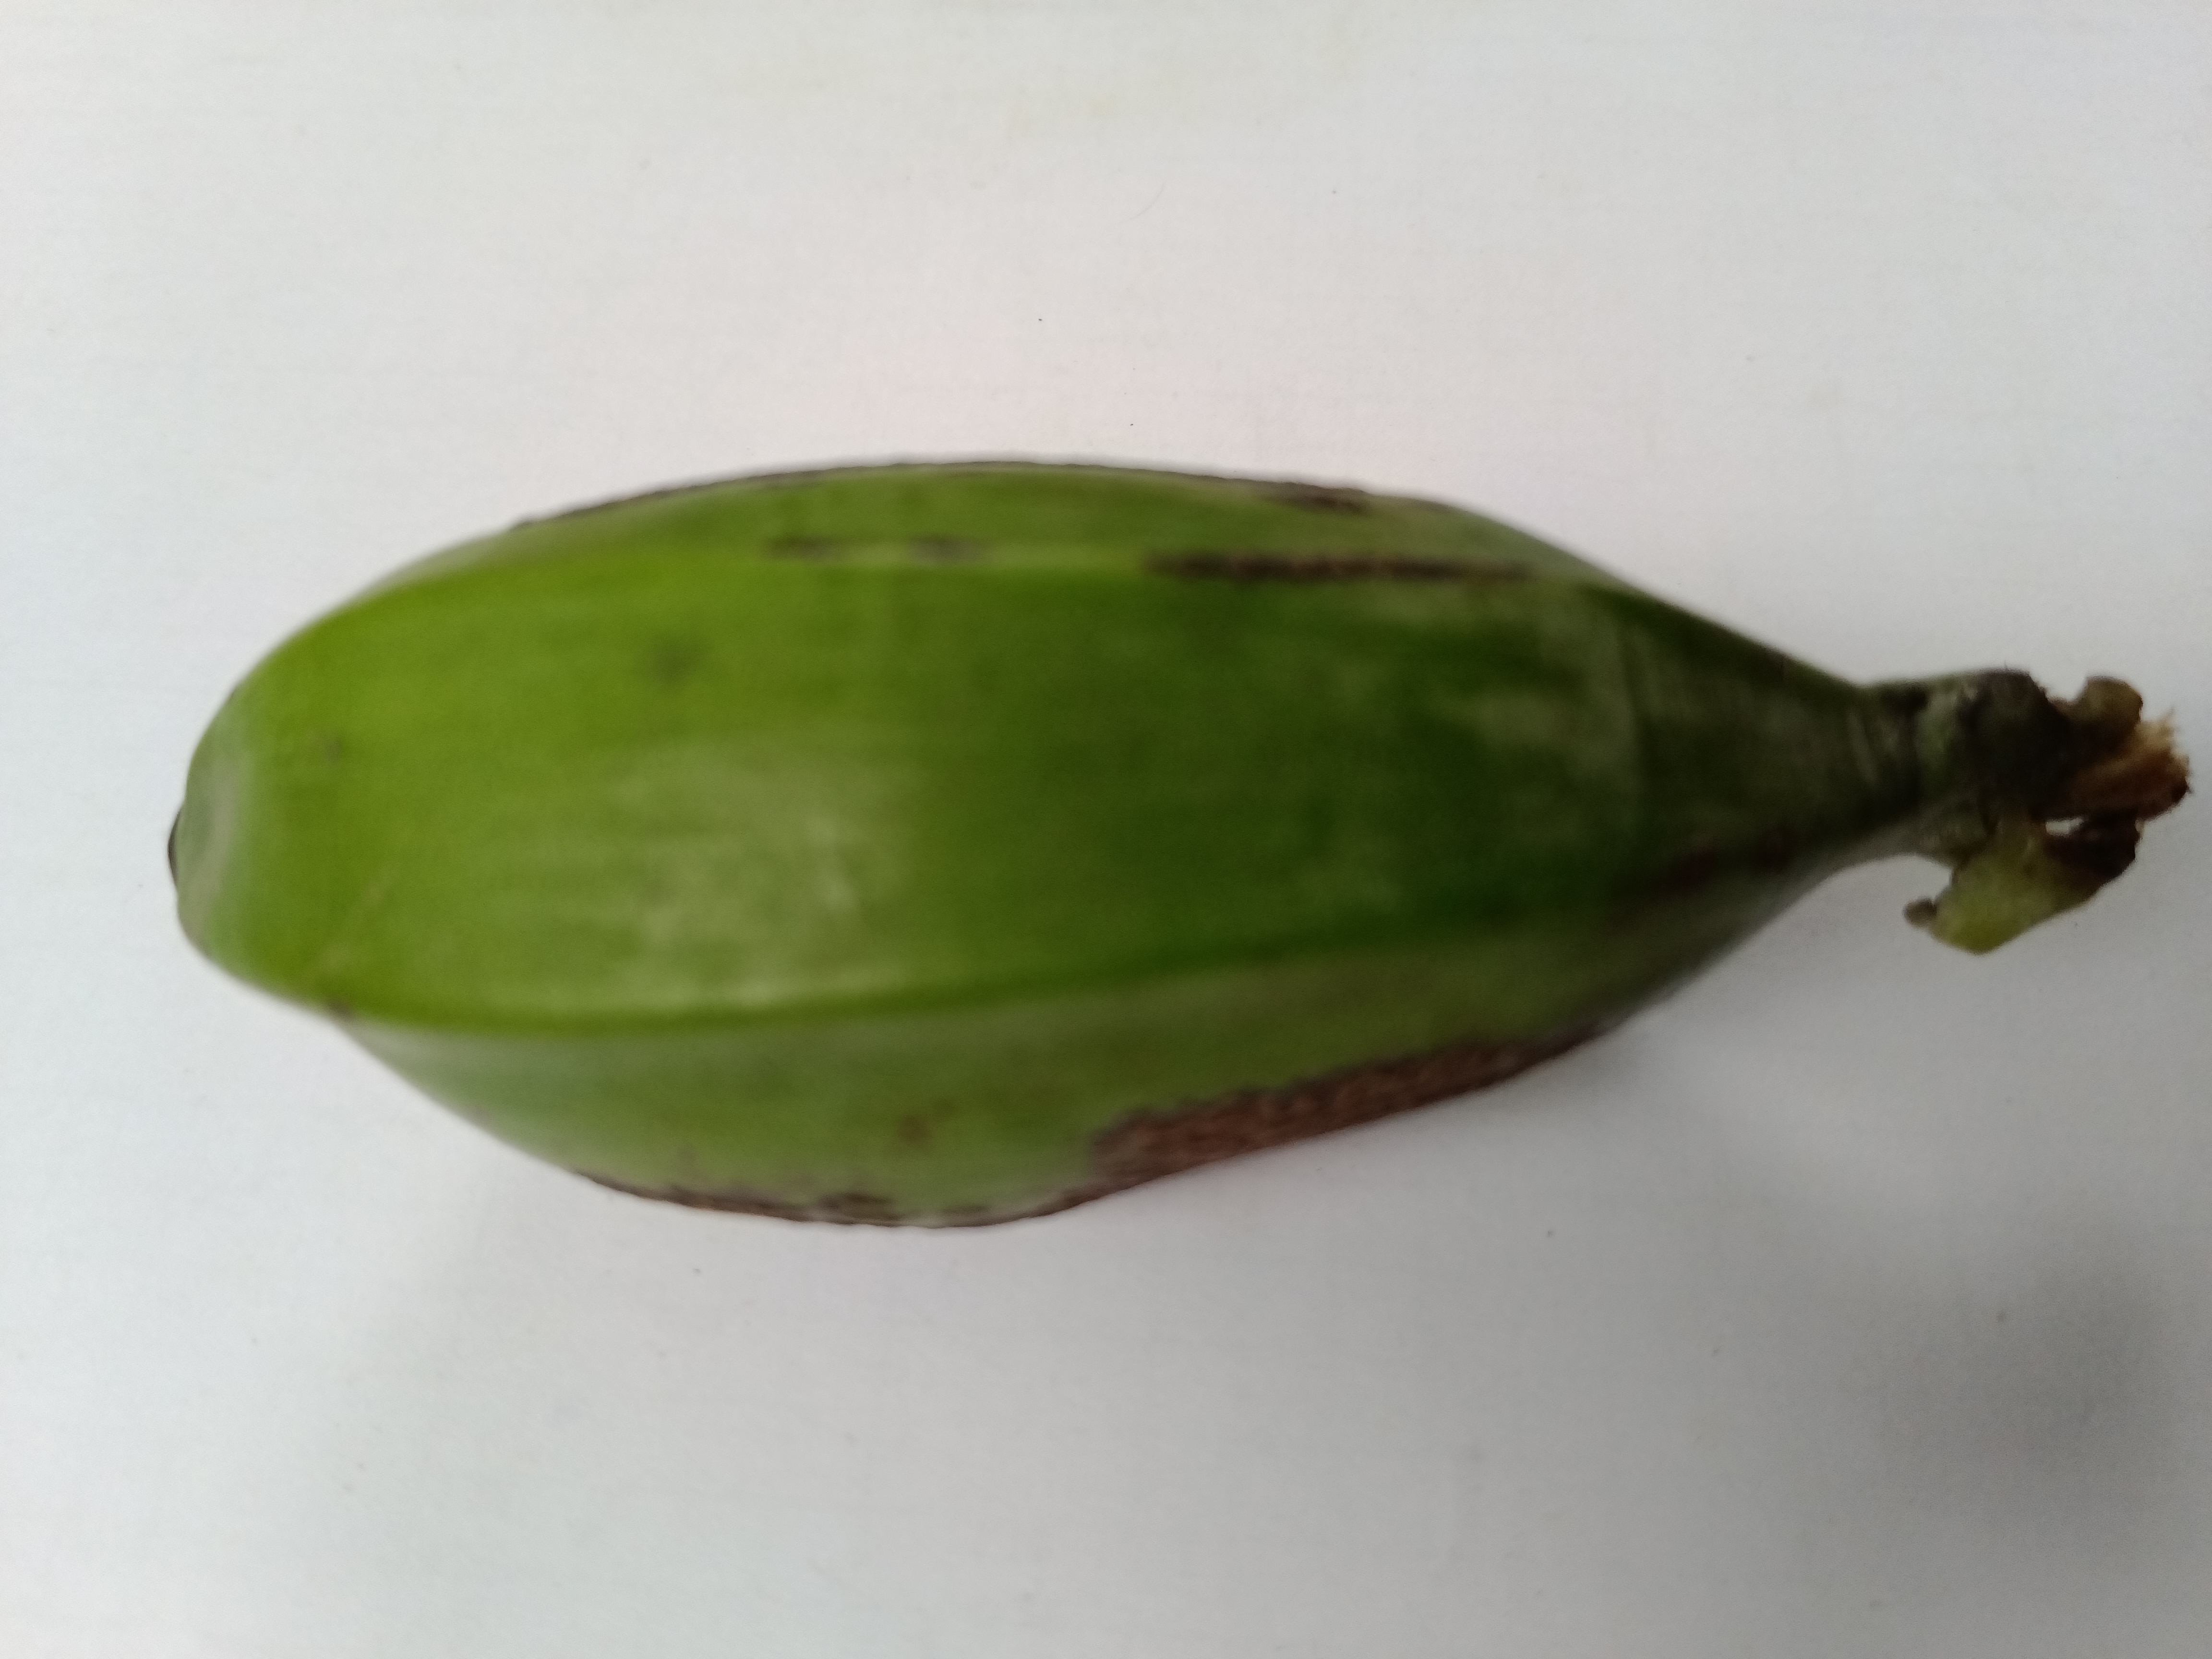
Banana variety: Bichi